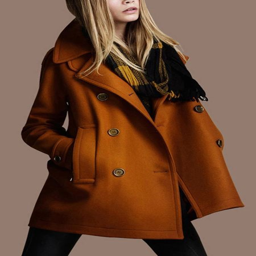
wool coat in an orange